Holley Village Historic District

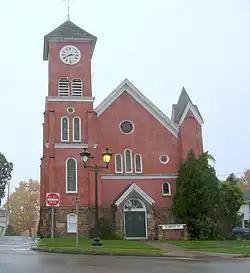
Former First Methodist Episcopal Church, October 2009

Holley Village Historic District is a national historic district located at Holley, Orleans County, New York. The district encompasses 40 contributing buildings, 1 contributing site, and 1 contributing object in the central business district of the village of Holley. The district developed between about 1822 and 1952, and includes buildings in a variety of architectural styles including Greek Revival, Italianate, Queen Anne, Beaux Arts, and Late Gothic Revival. Notable contributing resources include the Public Square and Salisbury Fountain (1914), First Presbyterian Church (1907-1908, 1958–1959), White-Alis Building (c. 1875), Village Building (c. 1880), Rutland Block/Lockwood Building/Community Library (1896), Odd Fellows Hall (1890), Downs Residence (c. 1860s), St. Mary's Roman Catholic Church (1904-1905), Downs Hotel/Hotel Holley designed by Andrew Jackson Warner (1893, 1920s), Village Building and Holley Standard (1899, 1903), First Methodist Episcopal Church (1868-1869), and the Holley High School (1930-1931).